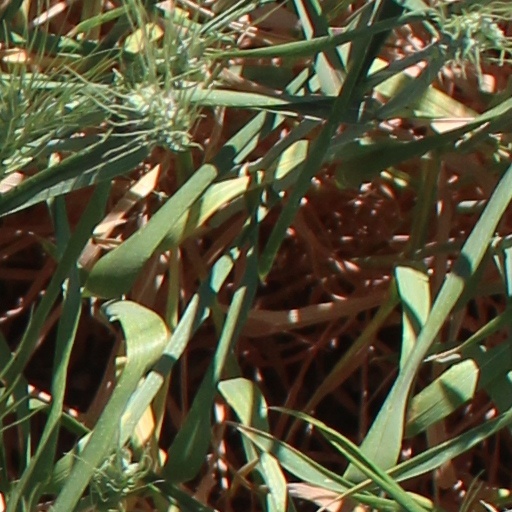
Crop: wheat